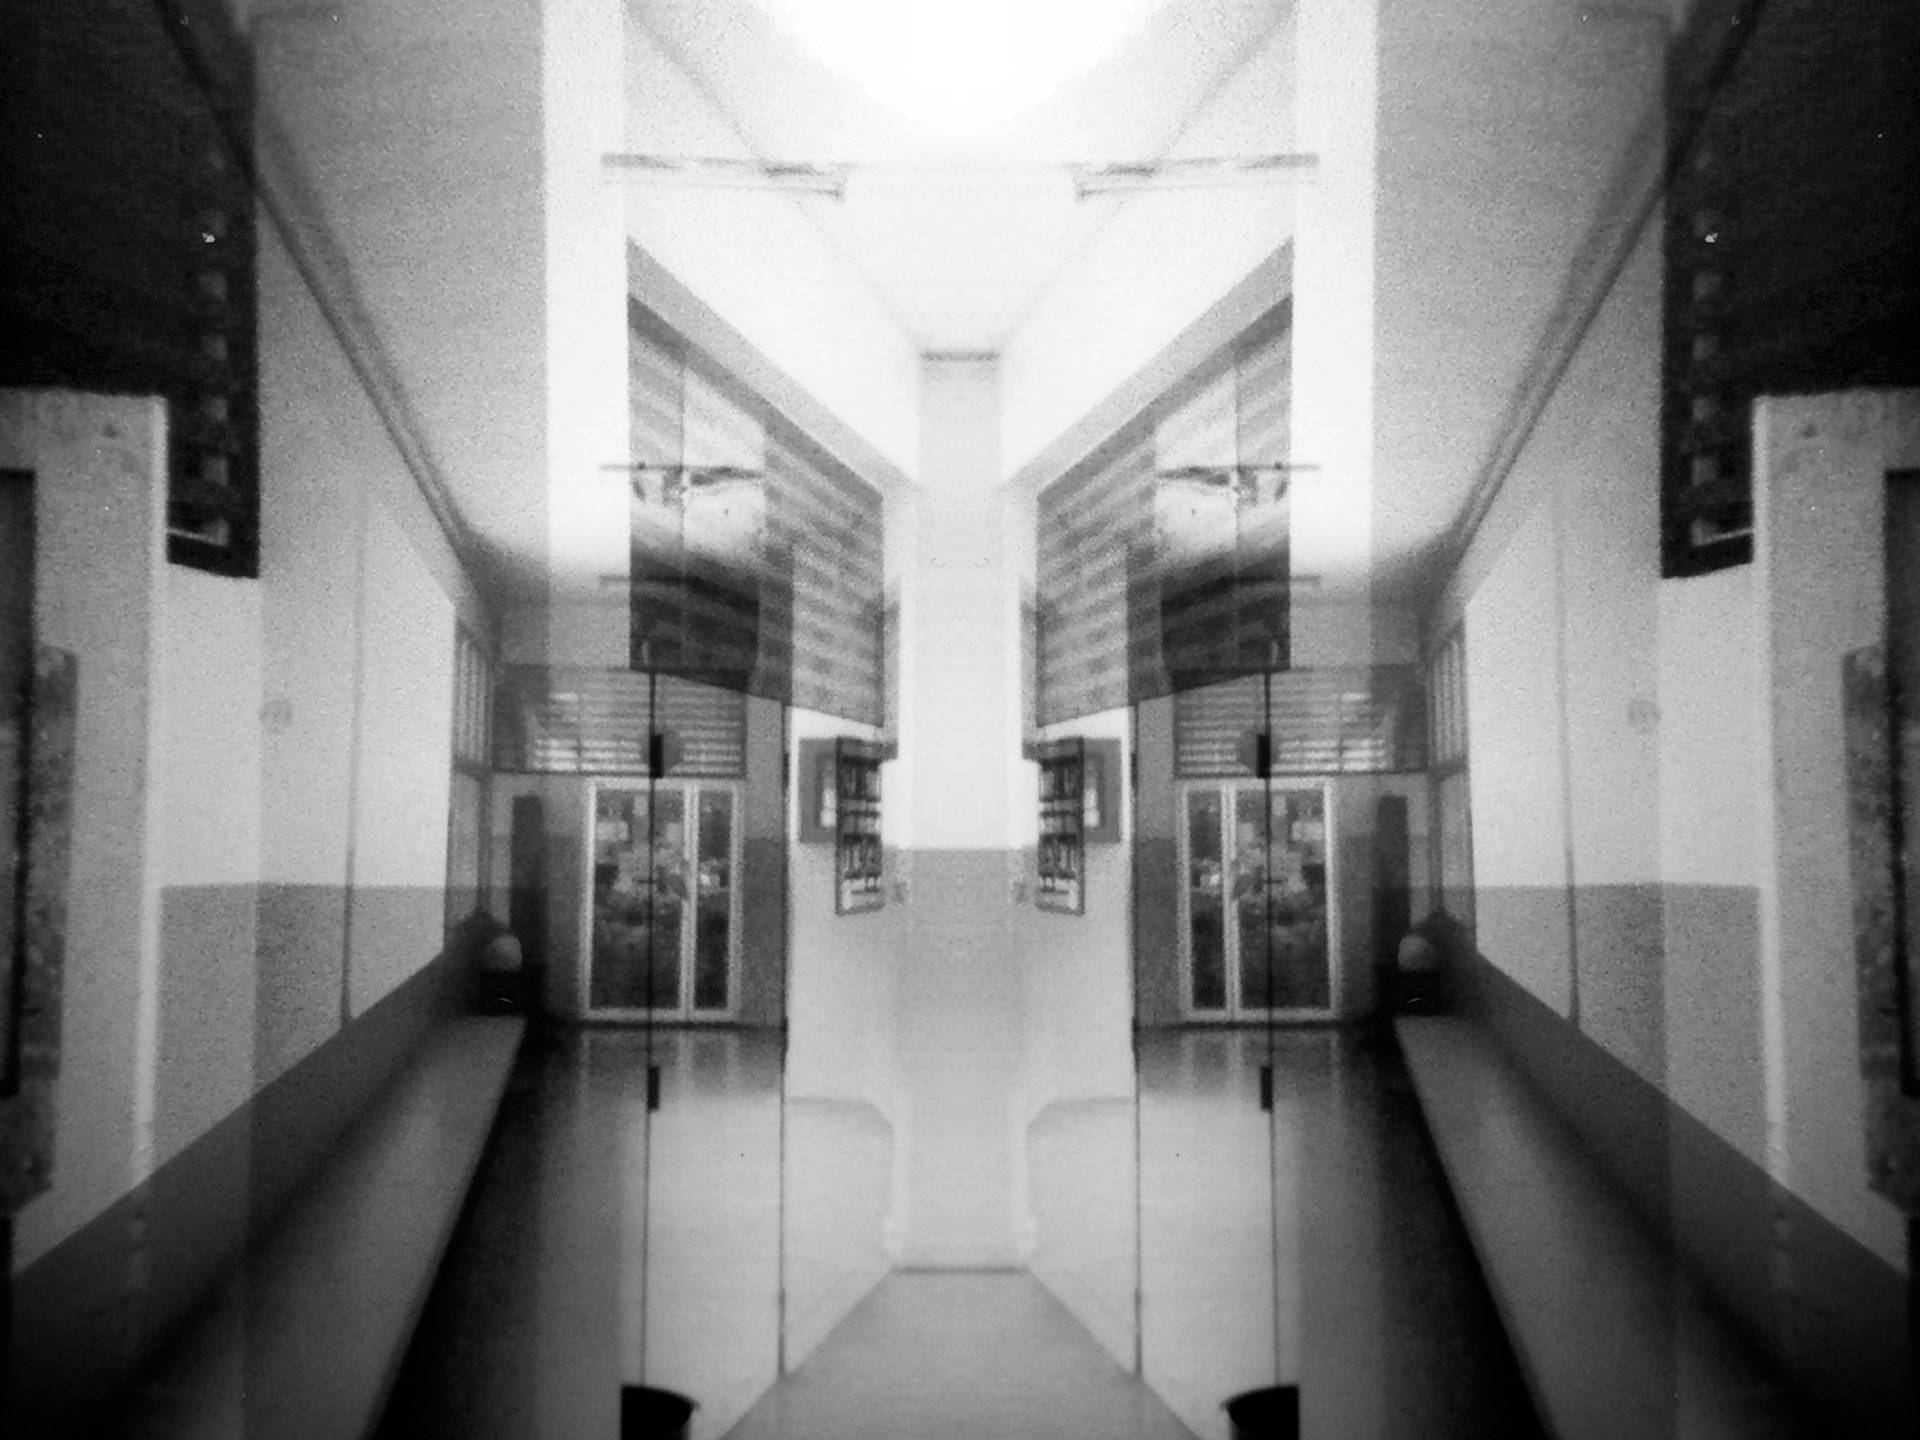
light, black and white, architecture, white, photography, hall, darkness, black, monochrome, symmetry, photograph, snapshot, image, shape, monochrome photography